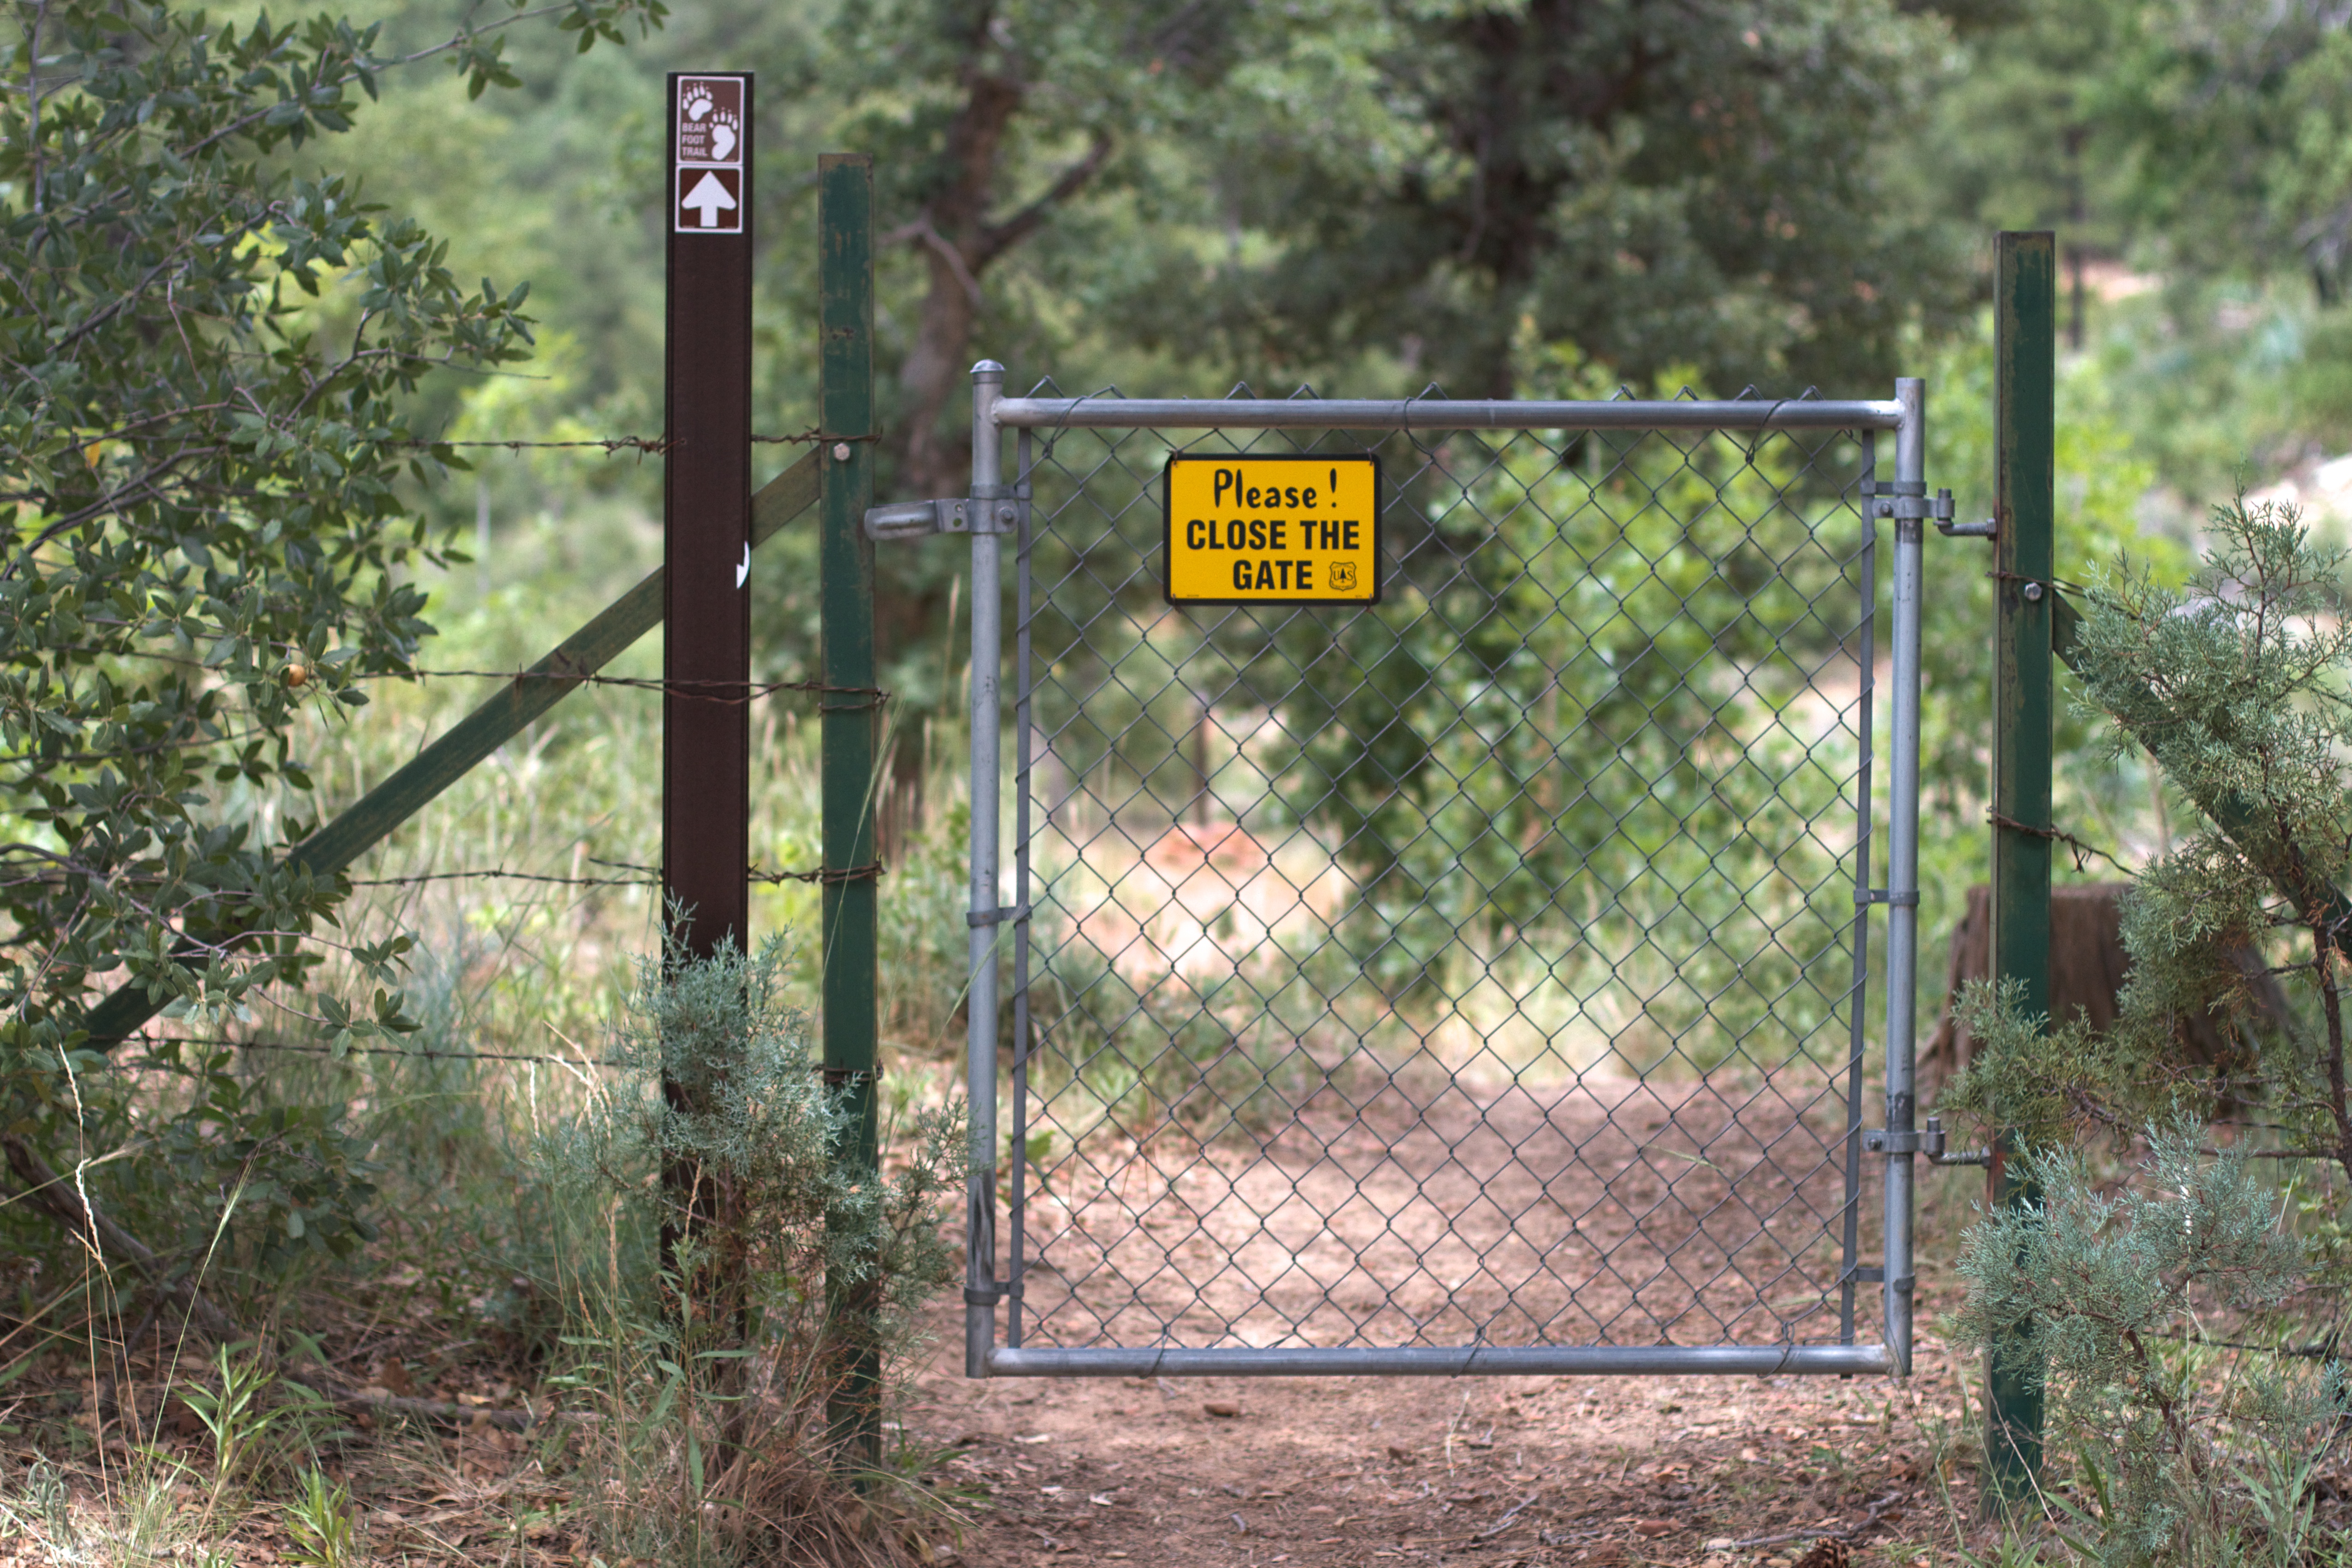
fence, trail, gate, pstrails, outdoor structure